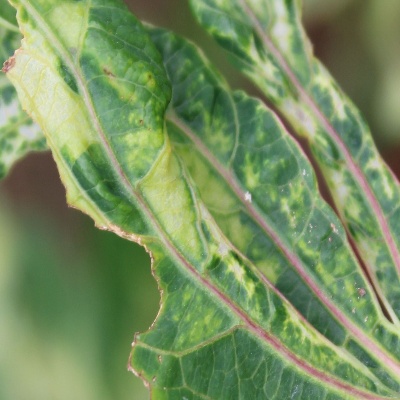
Crop: Cassava
Condition: mosaic